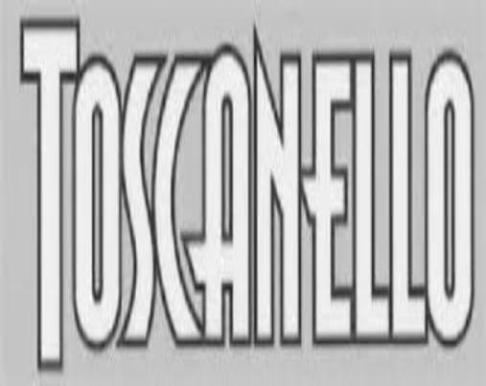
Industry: Necessities